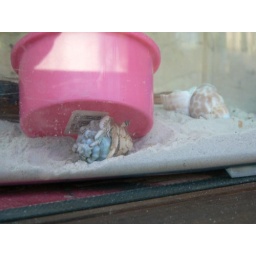
On this particular day, he decided burrowing under his water bowl would be fun...